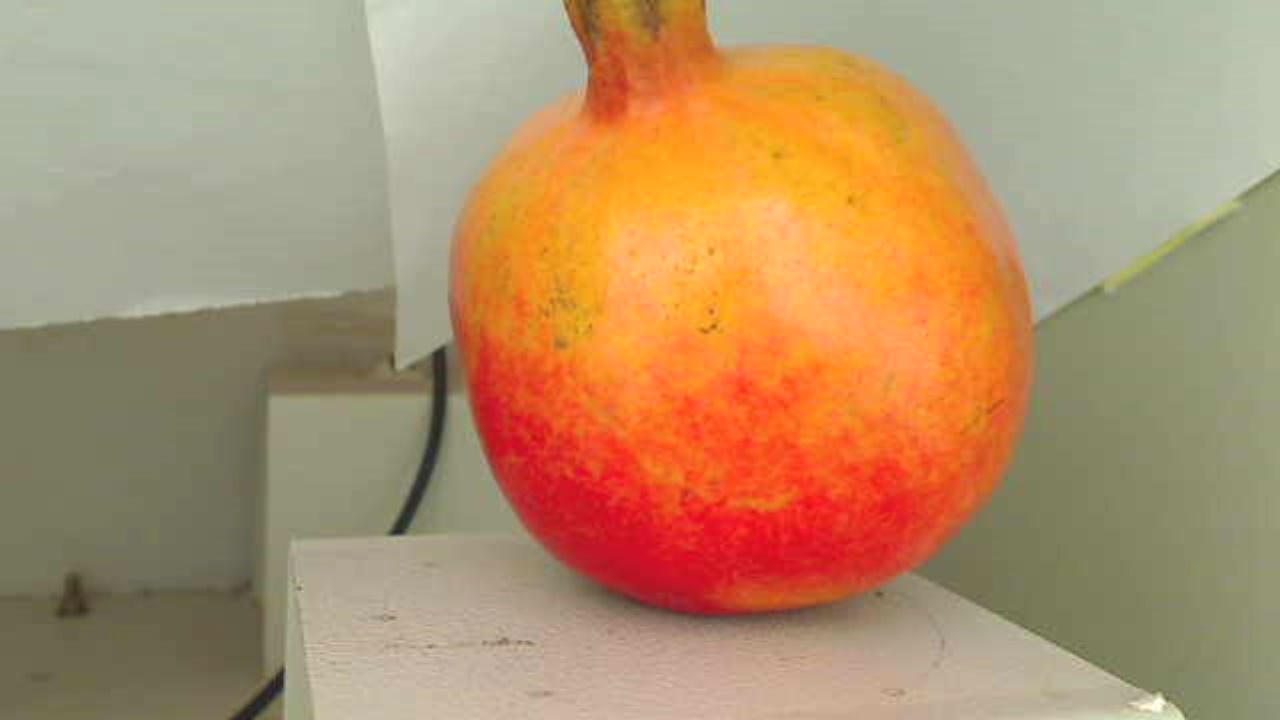
Grade: grade-1
Quality: quality-3